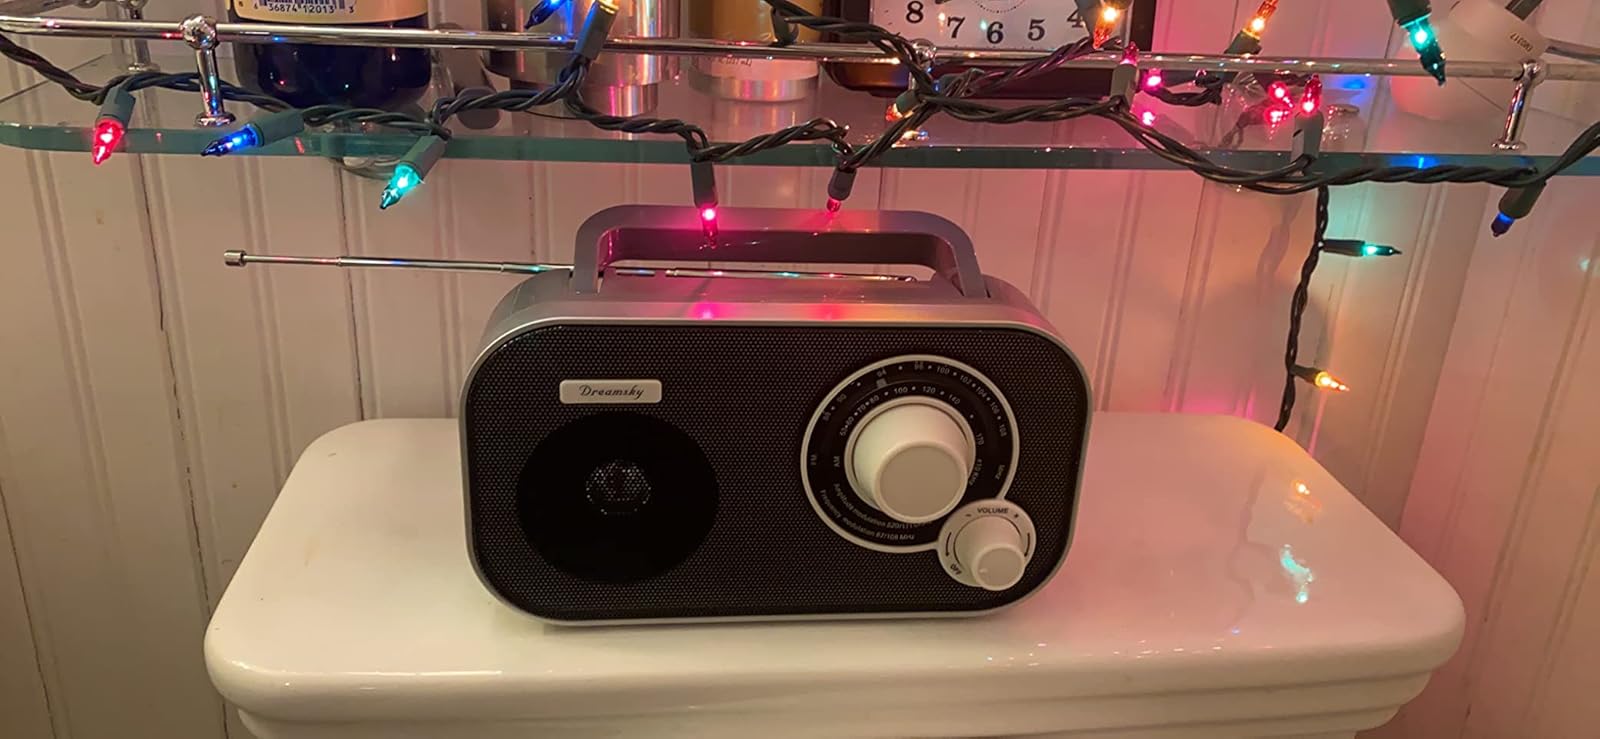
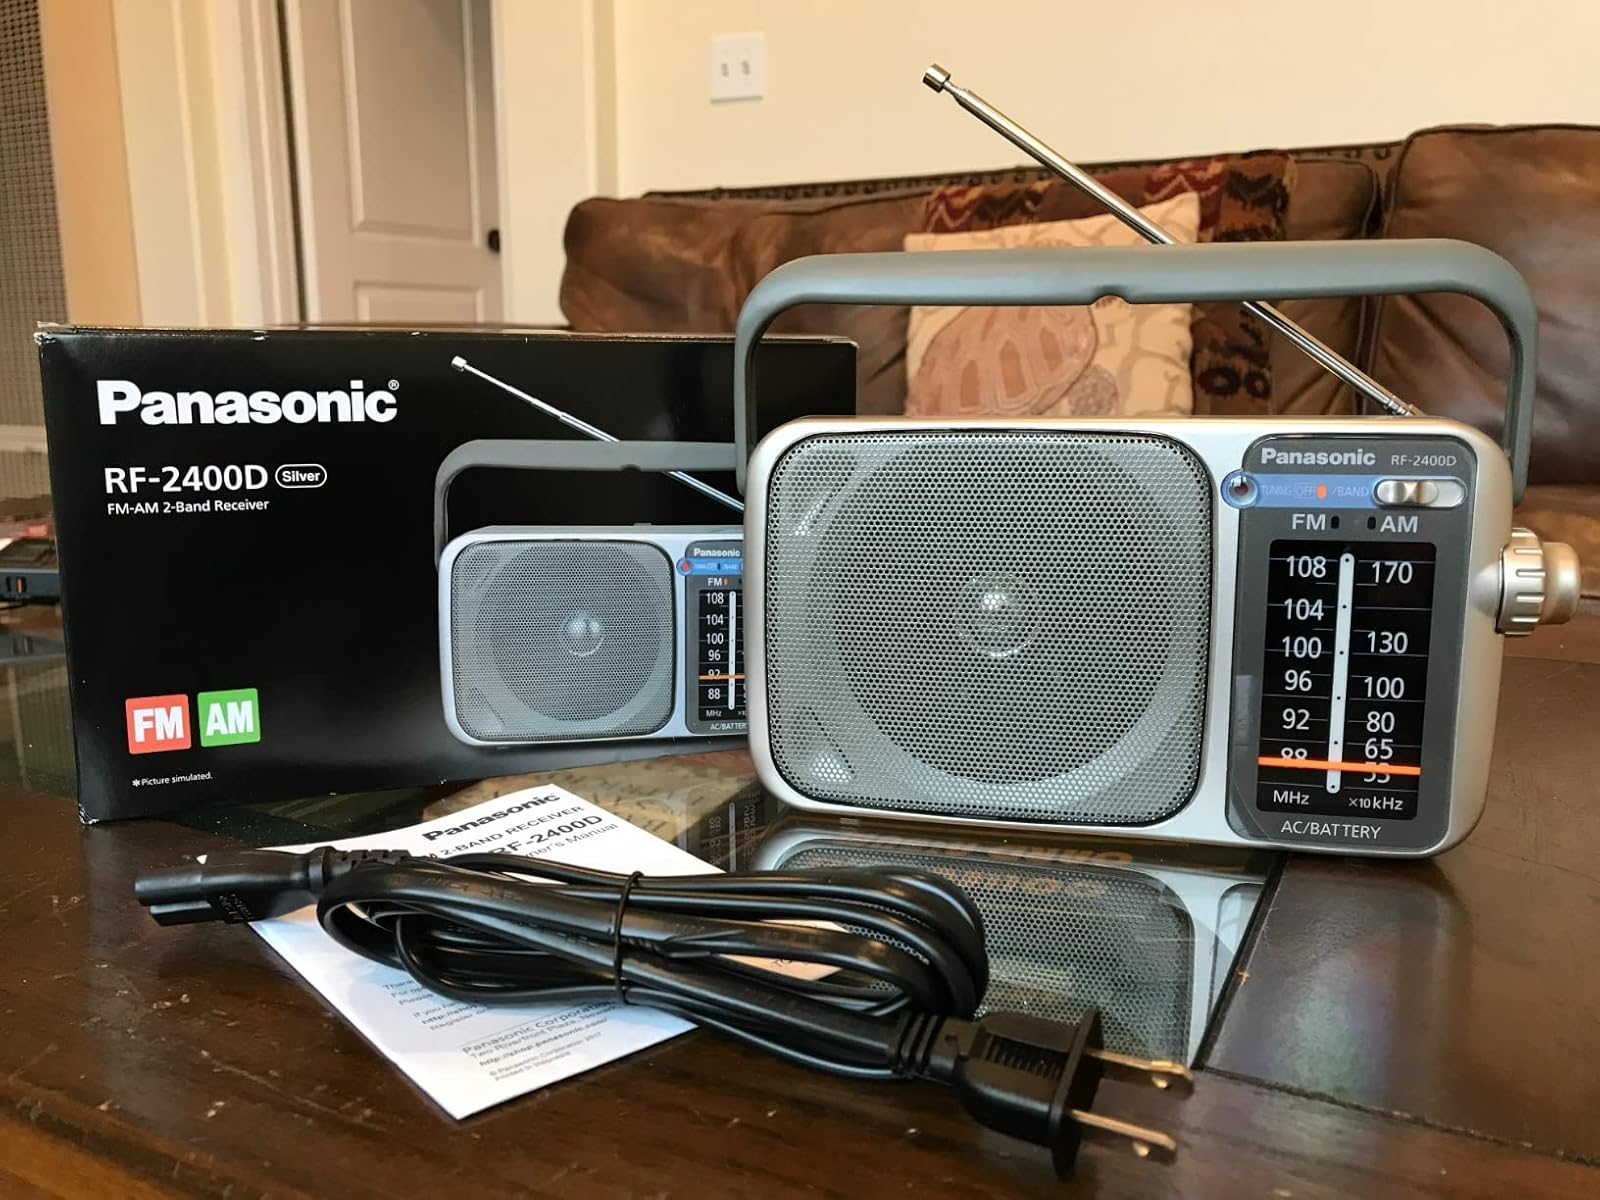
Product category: radio
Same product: no